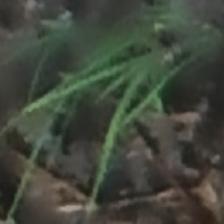
Label: single